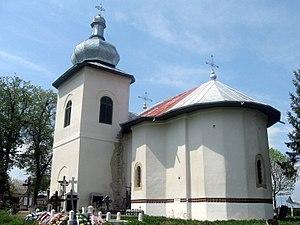
Ruginoasa est une commune roumaine du județ de Neamț, dans la région historique de Moldavie et dans la région de développement du Nord-Est.